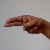
The image shows a hand gesture representing the letter 'H' in Indian Sign Language.